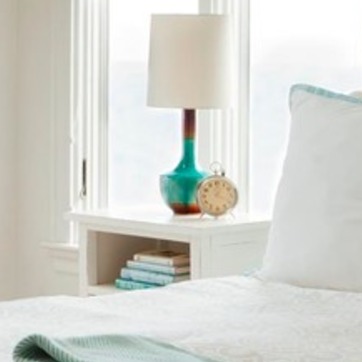
Material: ceramic